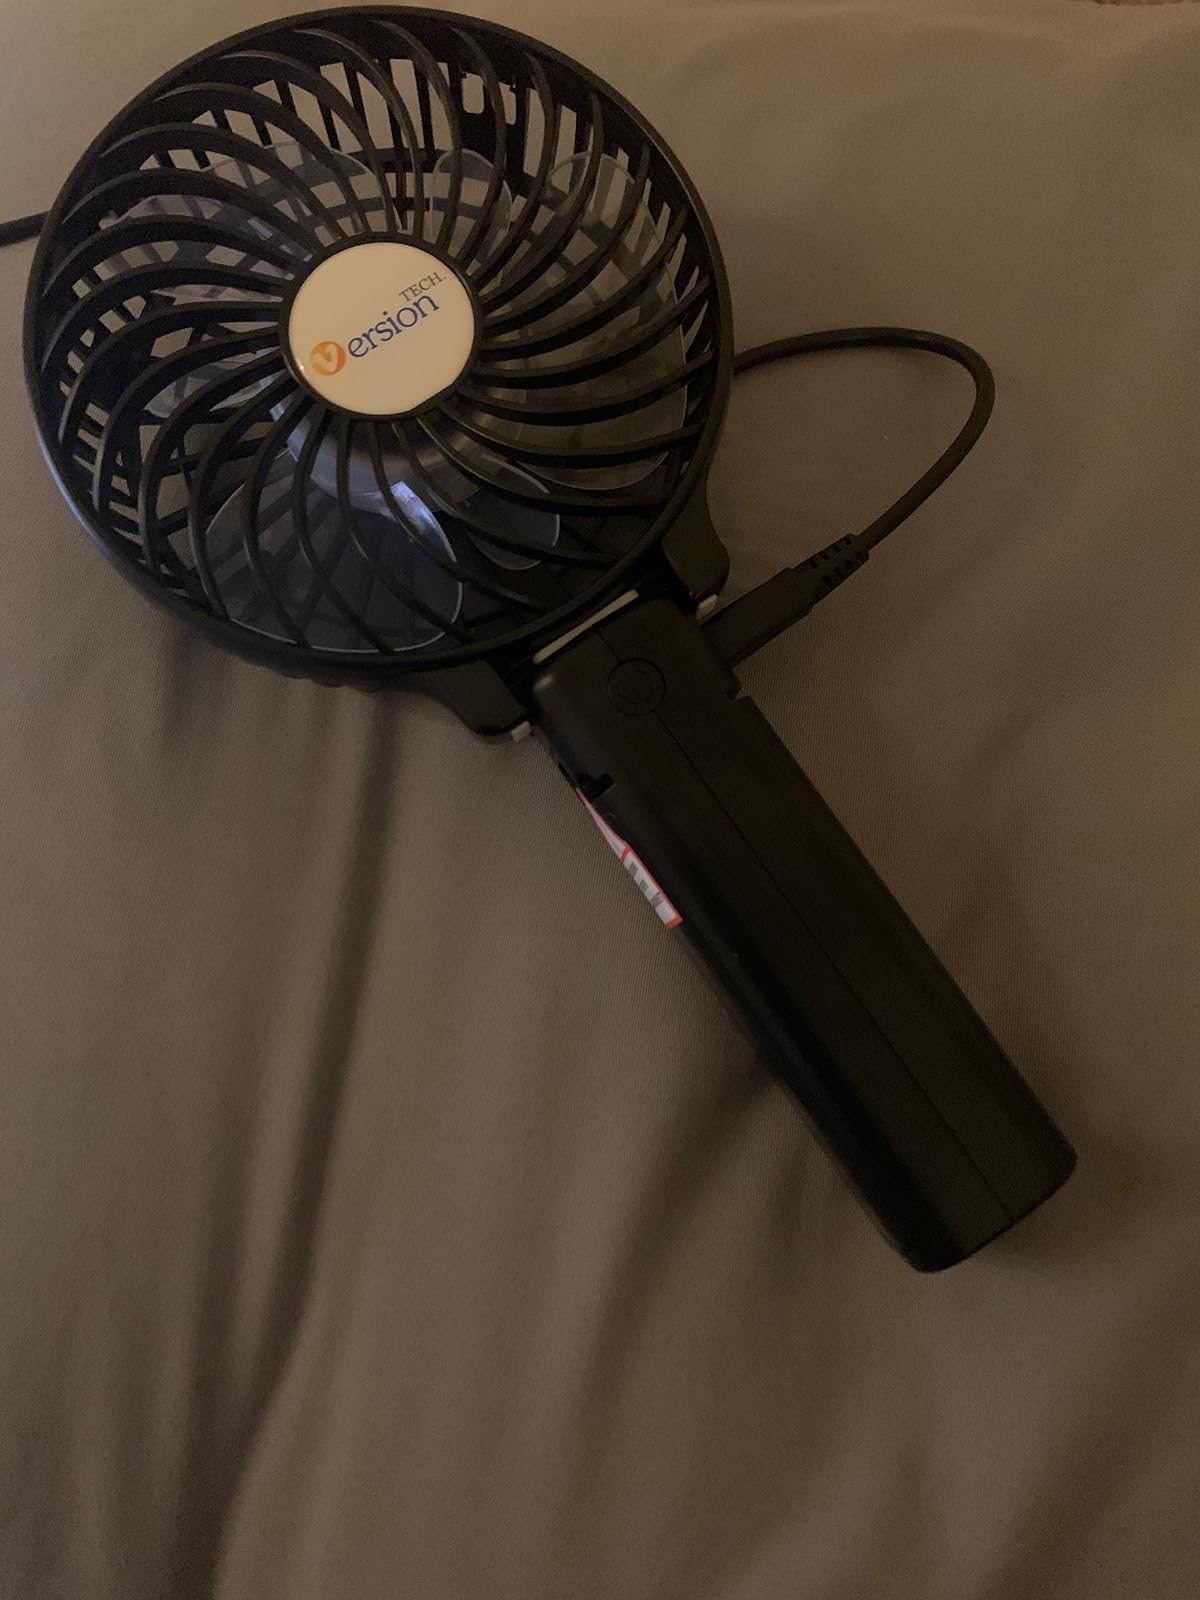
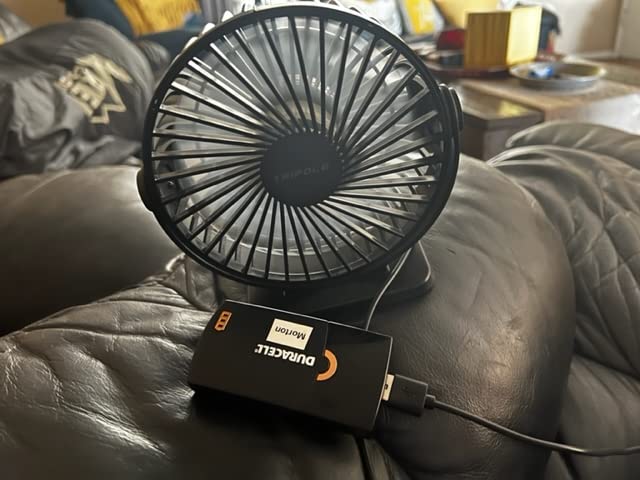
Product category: fan
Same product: no